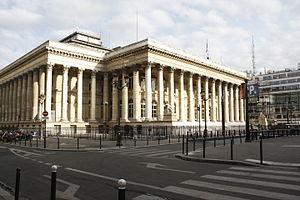
Ancienne Bourse à Paris
« La politique de la France ne se fait pas à la corbeille » est une citation, voire une petite phrase, prononcée par le Président de la république française Charles de Gaulle qui évoque la politique économique de la France à l’occasion d’une conférence de presse donnée au Palais de l’Elysée le 28 octobre 1966.
Euronext est la principale place boursière de la zone euro avec plus de 1 300 émetteurs représentant une capitalisation boursière totale de 3 800 milliards d’euros, dont 25 valeurs phares composant l’indice de référence Euro Stoxx 50 et une clientèle nationale et internationale.